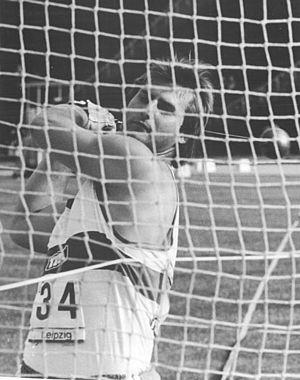
Roland Steuk, né le 5 mars 1959, est un ancien athlète allemand qui a participé aux Jeux olympiques d'été pour l'Allemagne de l'Est. Dans les années 1970 et au début des années 1980, il a fait partie des meilleurs spécialistes au lancer du marteau. Aux championnats d'Europe d'athlétisme de 1978, il a été vice-champion d'Europe.